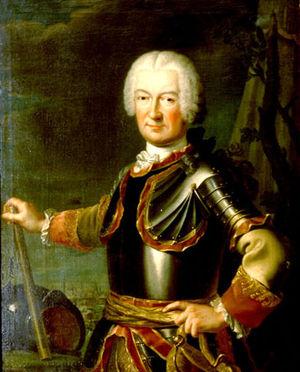
Léopold-Philippe, 4e duc d'Arenberg et 10e duc d'Arschot
Léopold-Philippe-Charles-Joseph, 4ᵉ duc d'Arenberg, 10ᵉ duc d'Arschot, grand d'Espagne chevalier de l'Ordre de la Toison d'or (1700), est un militaire belge, au service de l'Autriche, du XVIIᵉ siècle.
Claudine-Alexandrine-Sophie Guérin de Tencin, baronne de Saint-Martin de l’isle de Ré, née le 27 avril 1682 à Grenoble, morte le 4 décembre 1749 à Paris, est une femme de lettres qui a tenu un salon littéraire connu à l'époque. Elle est la mère de Jean d'Alembert.
La Maison d’Arenberg recouvre :
Les Pays-Bas autrichiens sont l'appellation des Pays-Bas méridionaux pendant le régime autrichien au XVIIIᵉ siècle. Le nom « autrichien » fait référence à la maison d'Autriche, suzeraine de ces terres faisant partie du Saint-Empire depuis le mariage de Marie de Bourgogne avec Maximilien d'Autriche peu après la mort de Charles le Téméraire. Avant 1714, toutefois, les Pays-Bas méridionaux relevaient de la branche espagnole des Habsbourg, et l'on parlait de Pays-Bas espagnols.